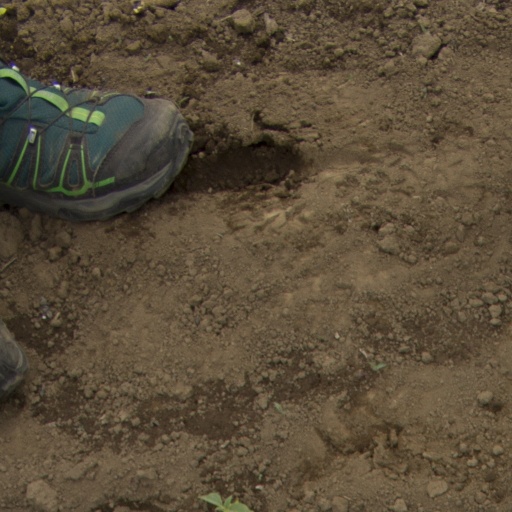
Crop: Jerusalem artichoke